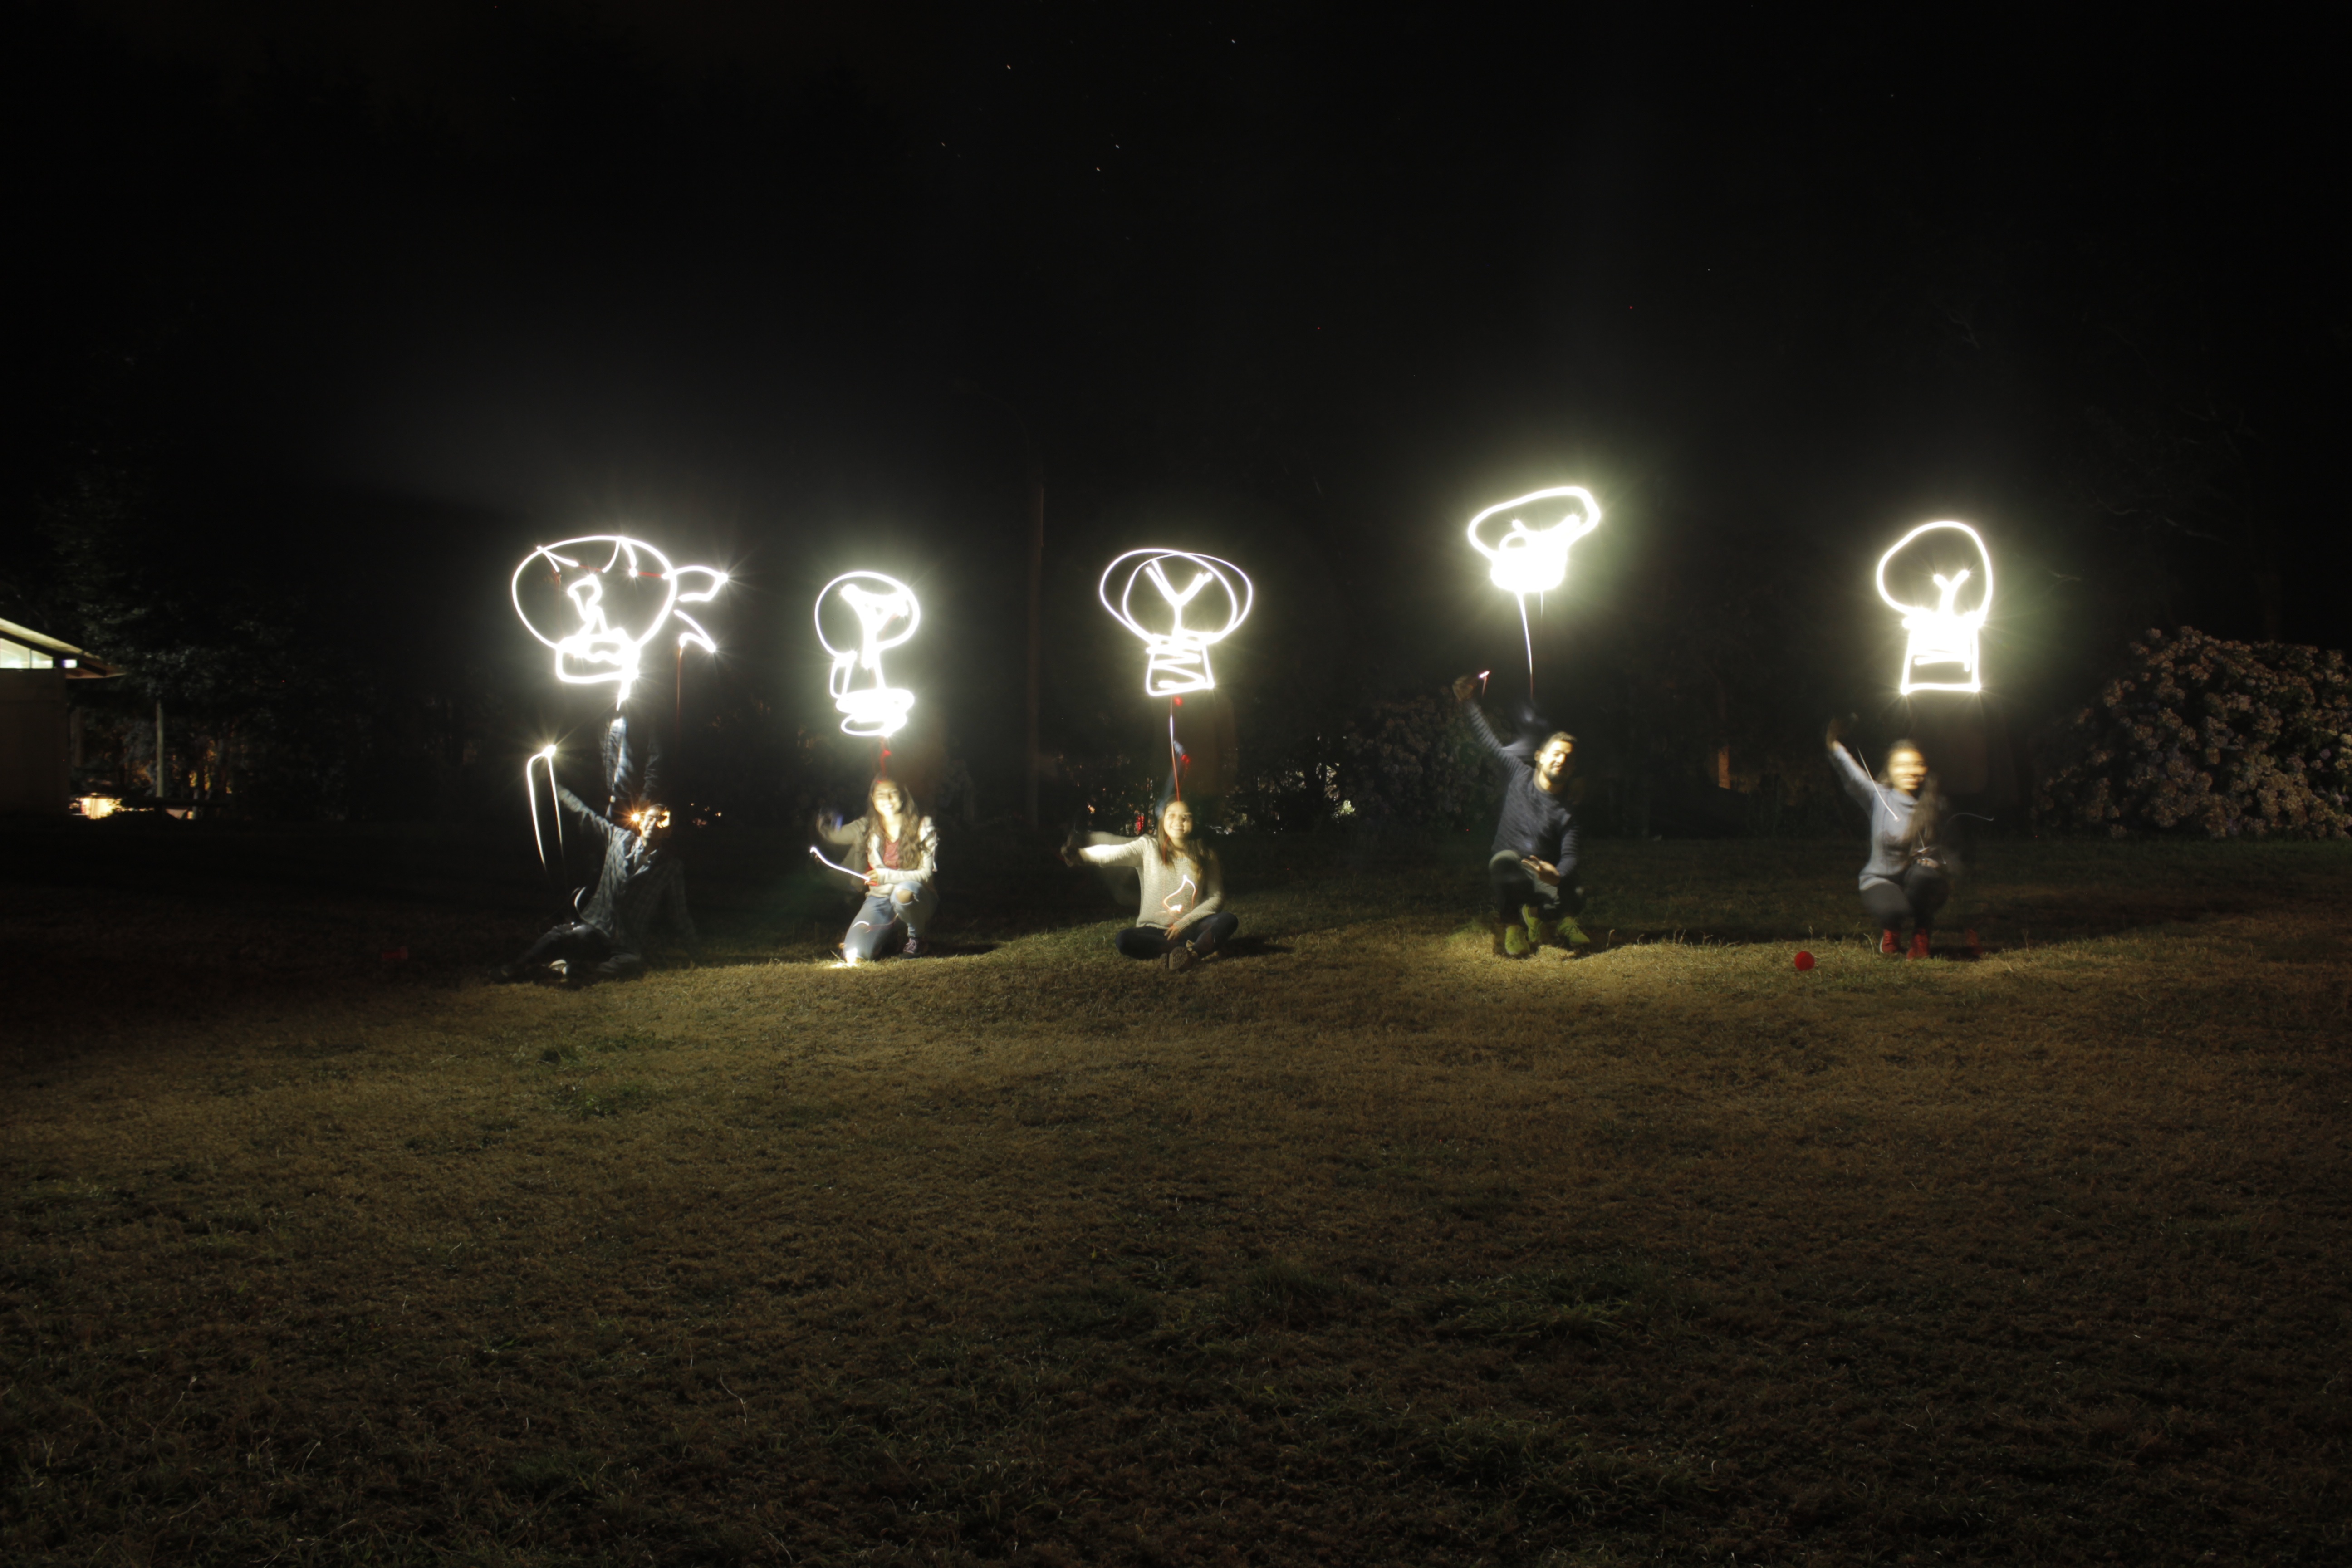
light, field, night, camera, sparkler, thinking, young, darkness, street light, lighting, lights, notion, entrepreneur, digital marketing, open air, poi